Aerial ramming

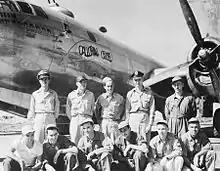
Crew of the Boeing B-29 Superfortress "Gallopin' Goose". It was lost on December 7, 1944, when it was rammed by a Kawasaki Ki-45 "Nick" being flown by Sgt. Shinobu Ikeda of the 25th Dokuritsu Chutai. Only the tail gunner was able to bail out.

The Japanese also practised "tai-atari" ramming, both by individual initiative and by policy. Individual initiative saw a Nakajima Ki-43 fighter plane bringing down a lone B-17 Flying Fortress, "The Fighting Swede", on 8 May 1943. After three of the Japanese fighters had each made two attack passes without decisive results, the bomber's pilot, Major Robert N. Keatts, made for the shelter of a nearby rain-squall. Loath to let the bomber escape, Sgt. Tadao Oda executed a head-on ramming attack, known as . Both aircraft crashed with no survivors. Sergeant Oda was posthumously promoted to lieutenant for his sacrifice.